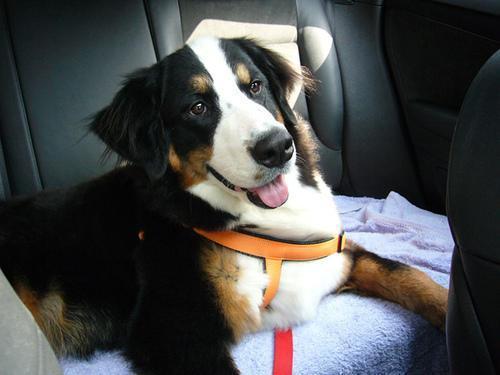
Bernese_mountain_dog